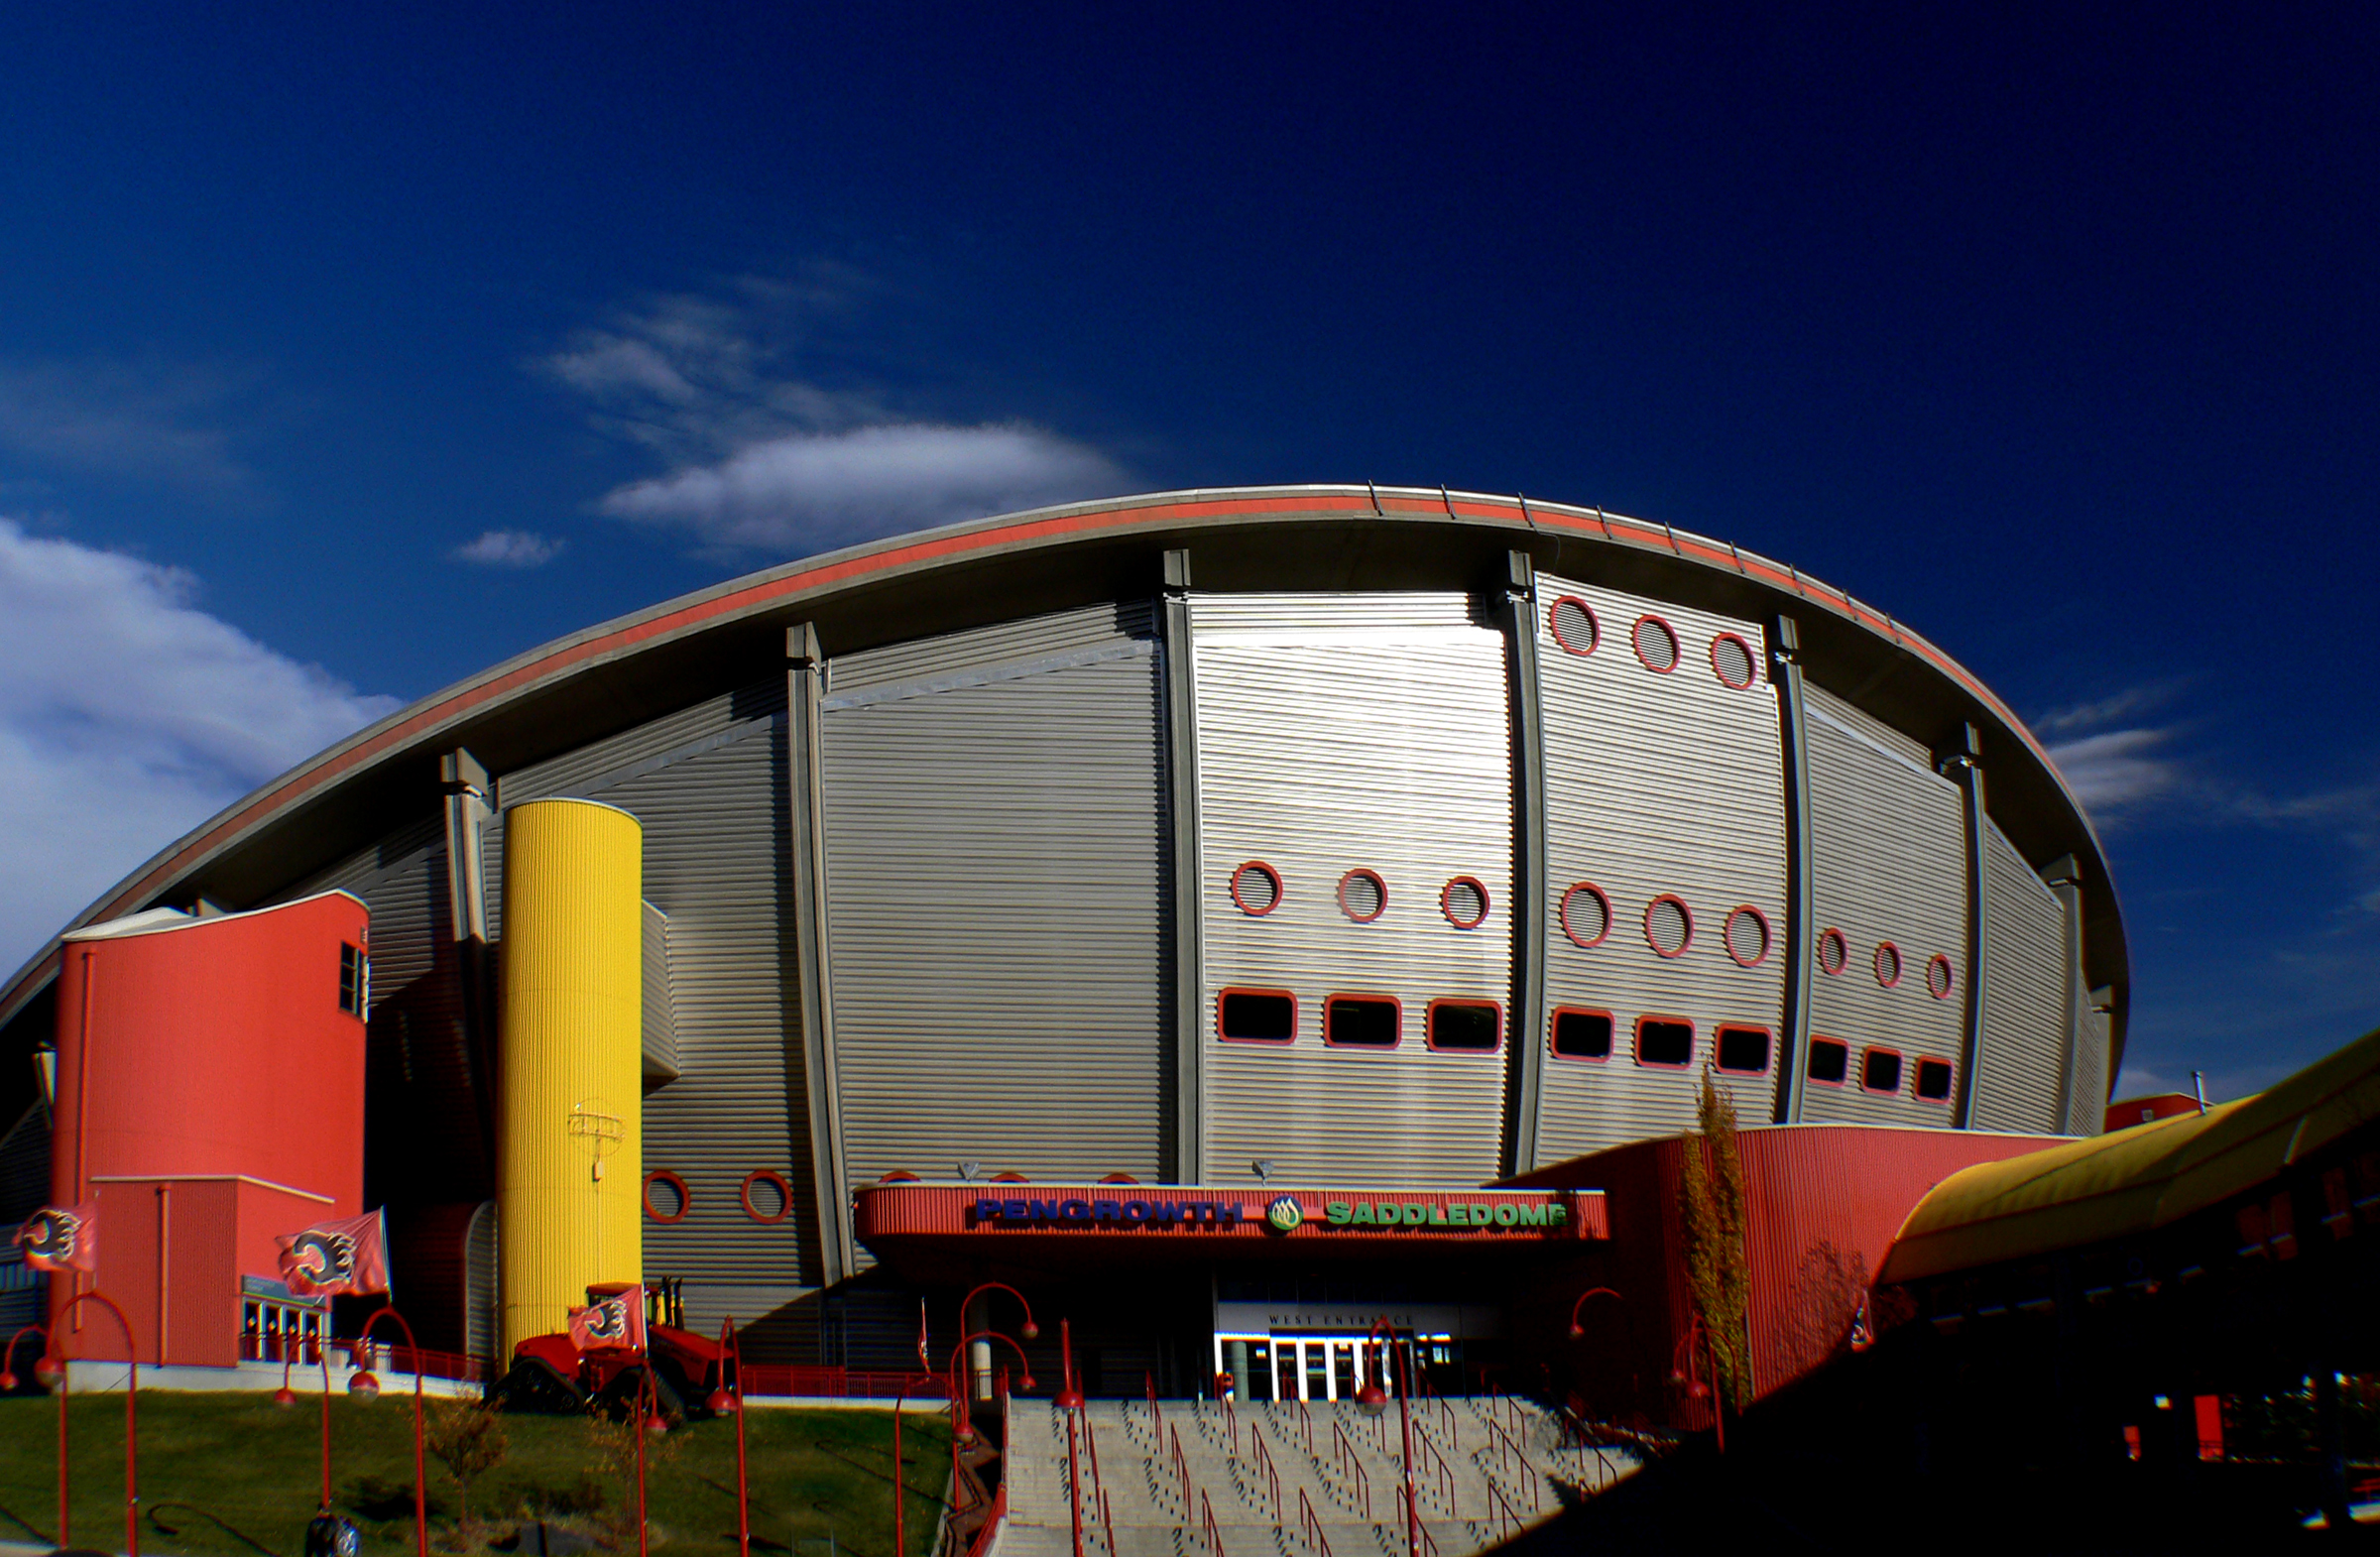
architecture, structure, transport, vehicle, stadium, theatre, arena, calgary, panasonicdmcfz30, saddledome, scotiabanksaddledome, calgaryroughnecks, atmosphere of earth, sport venue